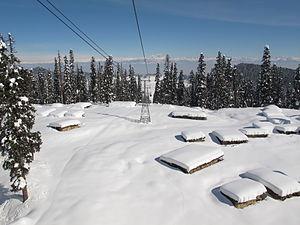
Le tourisme en Inde joue un rôle important dans l'économie du pays. En effet, selon une étude de la World Travel and Tourism Concil, 121 milliards de dollars seraient générés par le tourisme en Inde, soit près de 6,4 % du produit intérieur brut du pays. 39,3 millions d'emplois dépendent actuellement du tourisme, soit 7,9 % de la population. Le PIB lié au tourisme a progressé de 229 % entre 1990 et 2011. Les prévisions actuelle estiment une progression de 7,7 % de ce PIB par an durant la prochaine décennie. D'autres agences de recherches affirment quant à eux une progression estimée à 8,8 %. Cela placerait l'Inde au cinquième rang au niveau de la progression annuelle liée au tourisme. Le tourisme médical est également un grand facteur de la croissance touristique du pays. En 2011, 6,29 millions de touristes étrangers ont visité l'Inde, la plupart venant des États-Unis et du Royaume-Uni. Les régions les plus visités sont Delhi, le Tamil Nadu et le Maharashtra. Cela dit, les touristes visitent également fréquemment des régions comme l'Uttar Pradesh ou l'Andhra Pradesh. Les villes les plus visitées par les touristes étrangers sont Chennai, Delhi, Mumbai et Agra.